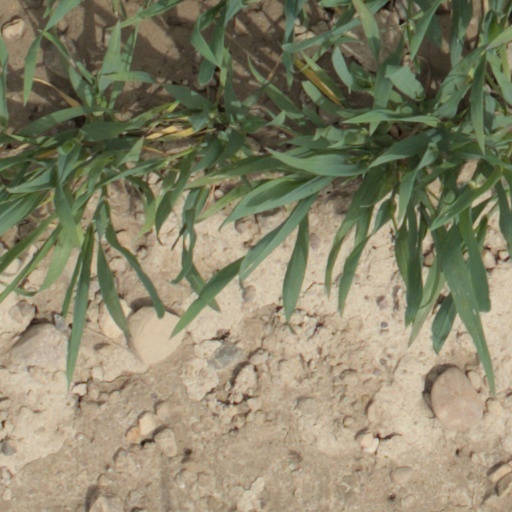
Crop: wheat